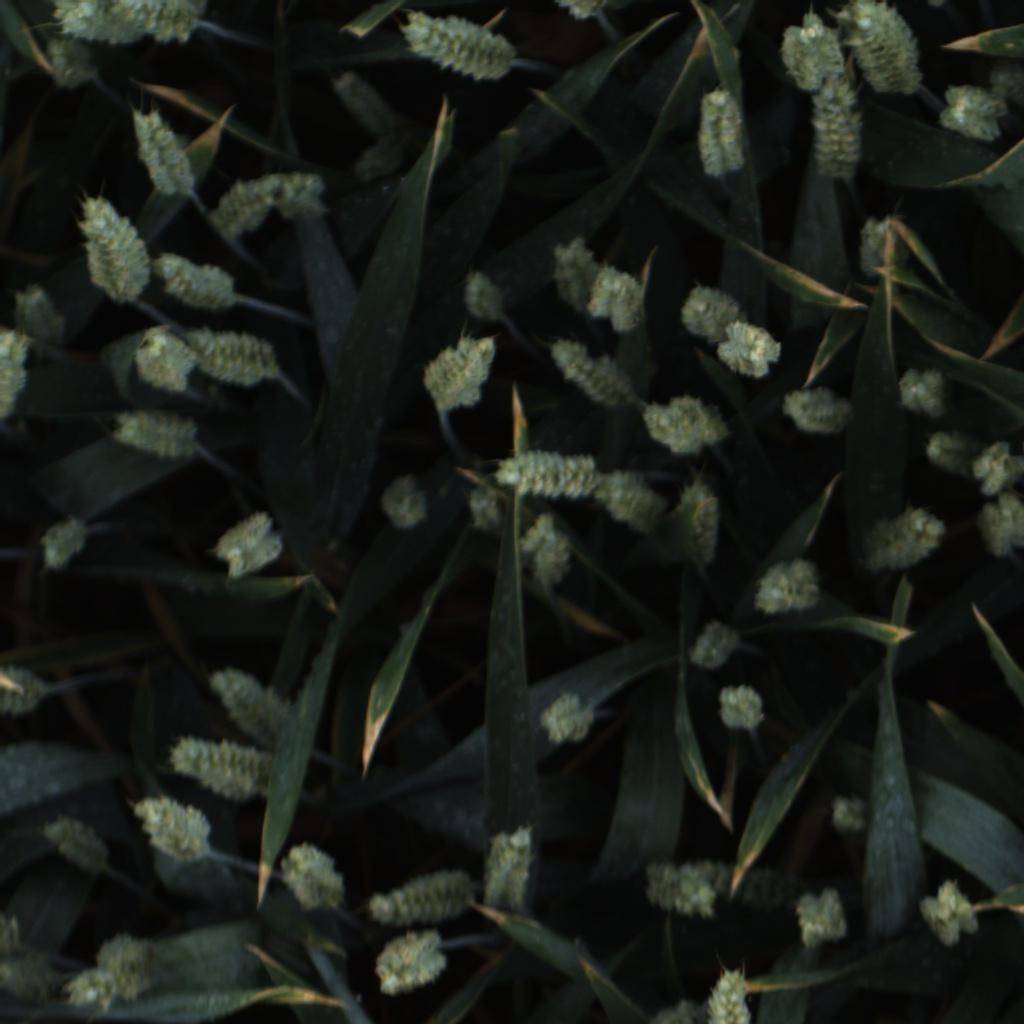
Country: UK
Location: Rothamsted
Wheat development stage: Filling - Ripening